Mothra (film)

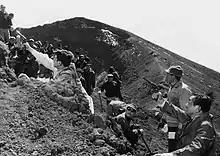
Ishirō Honda directing the unused alternative ending

Toho had deemed Mothra's attack on New Kirk City too expensive and advised Honda and Sekizawa to write a more budget friendly climax. The new ending had Nelson and his crew take Shinji hostage near a volcano, which Nelson falls into after Mothra flaps her wings. Toho's contract with Columbia Pictures stipulated that the climax needed to take place in an American-style city. Toho sent a letter to Columbia Pictures requesting approval to change the climax but rather than wait for a reply, Toho instructed Honda to proceed with principal photography as planned. The new ending was the first scene to be filmed in Kagoshima Prefecture near Mount Kirishima. However, around the same time, Columbia Pictures denied Toho's request for alterations. Surviving images of the alternate ending appeared in official publicity materials; however, the footage was never developed. While filming the alternate ending, the Nelson dummy used to be plunged into the volcano was later found by locals, who believed it to be a suicide. Authorities retrieved the "body", which led to Honda and his crew to be "roundly scolded".